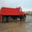
Label: truck